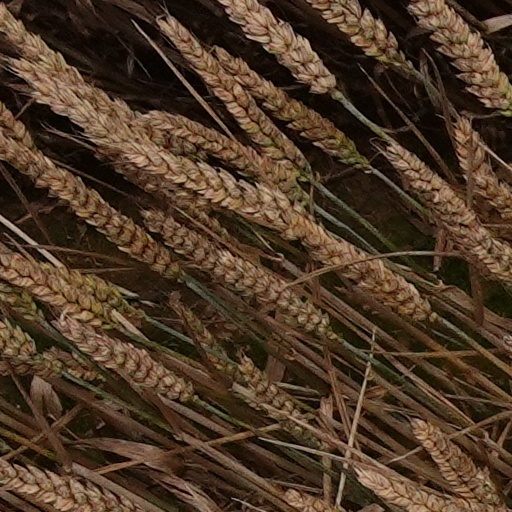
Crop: wheat